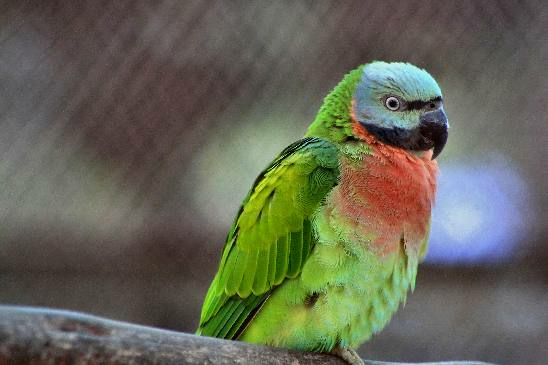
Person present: No